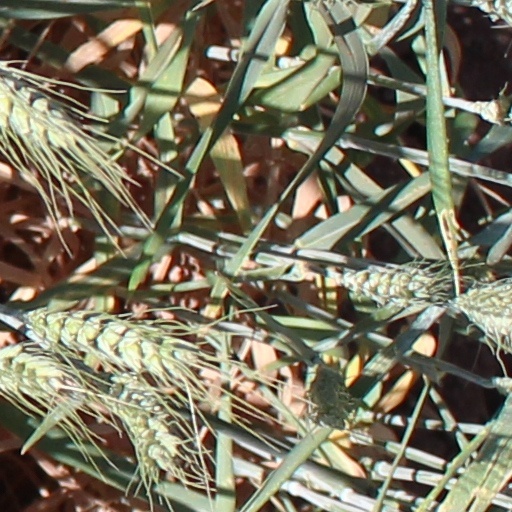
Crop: wheat